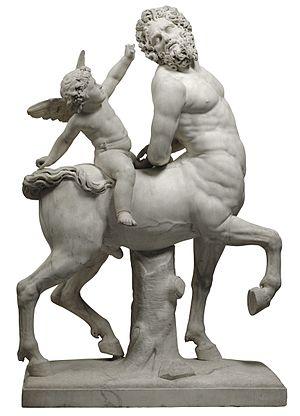
Groupe en marbre d'après l'antique
Joseph Chinard, né le 12 février 1756 à Lyon où il est mort le 20 juin 1813, est un sculpteur néoclassique français.